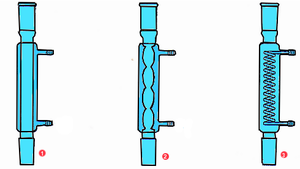
Schéma de différents réfrigérants utilisés dans divers montages en chimie. De gauche à droite
Un réfrigérant est un appareil de laboratoire conçu pour l'échange de chaleur entre deux fluides. Il est utilisé pour condenser les vapeurs ou pour refroidir ou chauffer un liquide. Les réfrigérants sont utilisés dans les montages expérimentaux de chimie organique pour refroidir et condenser des espèces chimiques présentes sous forme de gaz. Les réfrigérants sont principalement utilisés pour récupérer un liquide, ou distillat, lors d'une distillation, ou pour éviter des pertes de matière par évaporation notamment dans le cas d'un chauffage à reflux.